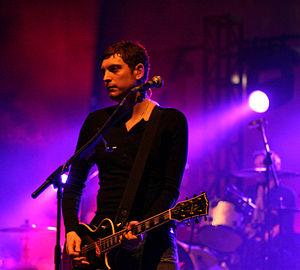
Nathan Connolly, né à Belfast, en Irlande du Nord, le 20 janvier 1981, est le guitariste solo et choriste du groupe de rock indépendant Snow Patrol.
Snow Patrol est un groupe de rock alternatif britannique, originaire d’Irlande du Nord et d’Écosse. Il est constitué de Gary Lightbody, Jonny Quinn, Nathan Connolly, Paul Wilson et Johnny McDaid.